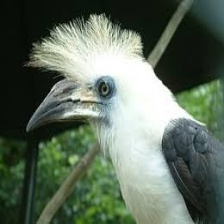
Species: WHITE CRESTED HORNBILL
Scientific name: TROPICRANUS ALBOCRISTATUS
ImageNet parent category: hornbill